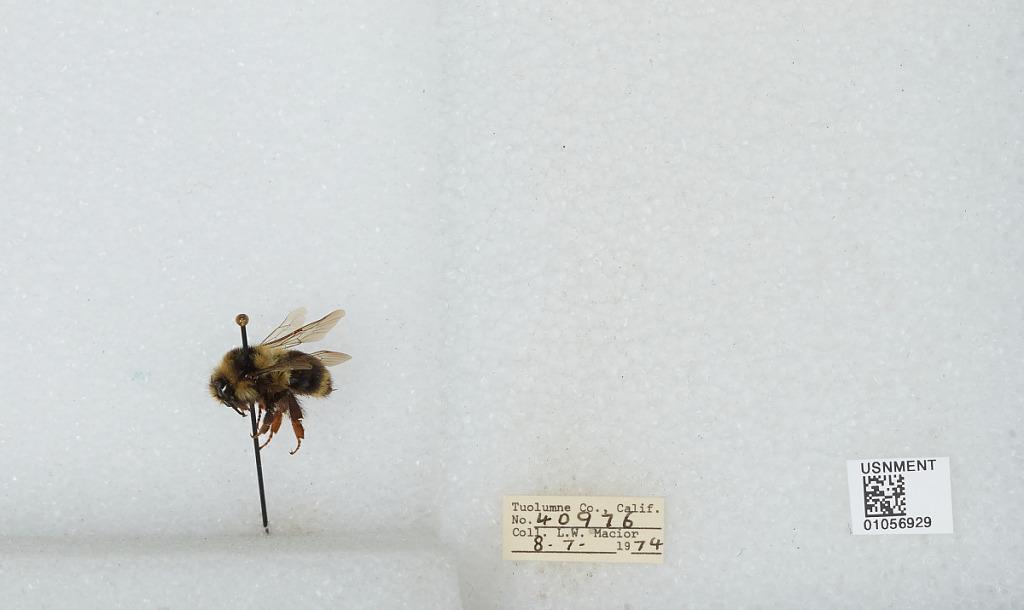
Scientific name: Bombus bifarius nearcticus
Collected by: L. Macior
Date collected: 1974-8-7
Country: United States
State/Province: California
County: Tuolumne
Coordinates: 38.02, -119.93